Smallmouth buffalo

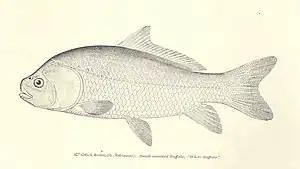
FMIB 33324 Ictiobus Bubalus (Ravinesque)

The smallmouth buffalo (Ictiobus bubalus, from the Greek for "bull-fish" and "buffalo") is recently realized as one of the longest-lived fishes, capable of living more than a century. The smallmouth buffalo is in decline across large portions of its range, and is subject to unregulated exploitation. They are a catostomid fish species native to the major tributaries and surrounding waters of the Mississippi River in the United States, as well as some other water systems where it has been introduced. It is a long-lived, stocky fish like its relatives the bigmouth buffalo ("I. cyprinellus") and the black buffalo ("I. niger"). The smallmouth buffalo's mouth is located ventrally like other Catostomidae species, whereas the bigmouth buffalo's mouth is terminal and opens forward. It is thought that smallmouth buffalo eyes are significantly larger than those of the black buffalo. Despite being members of different scientific suborders, these three species are sometimes conflated with common carp ("Cyprinus carpio"), but an easy and notable difference is that all catostomids lack the characteristic barbels of carp, and carp are not native to North America whereas buffalofish are. Like the other buffalofish species, the smallmouth buffalo is targeted by modern bowfishing.